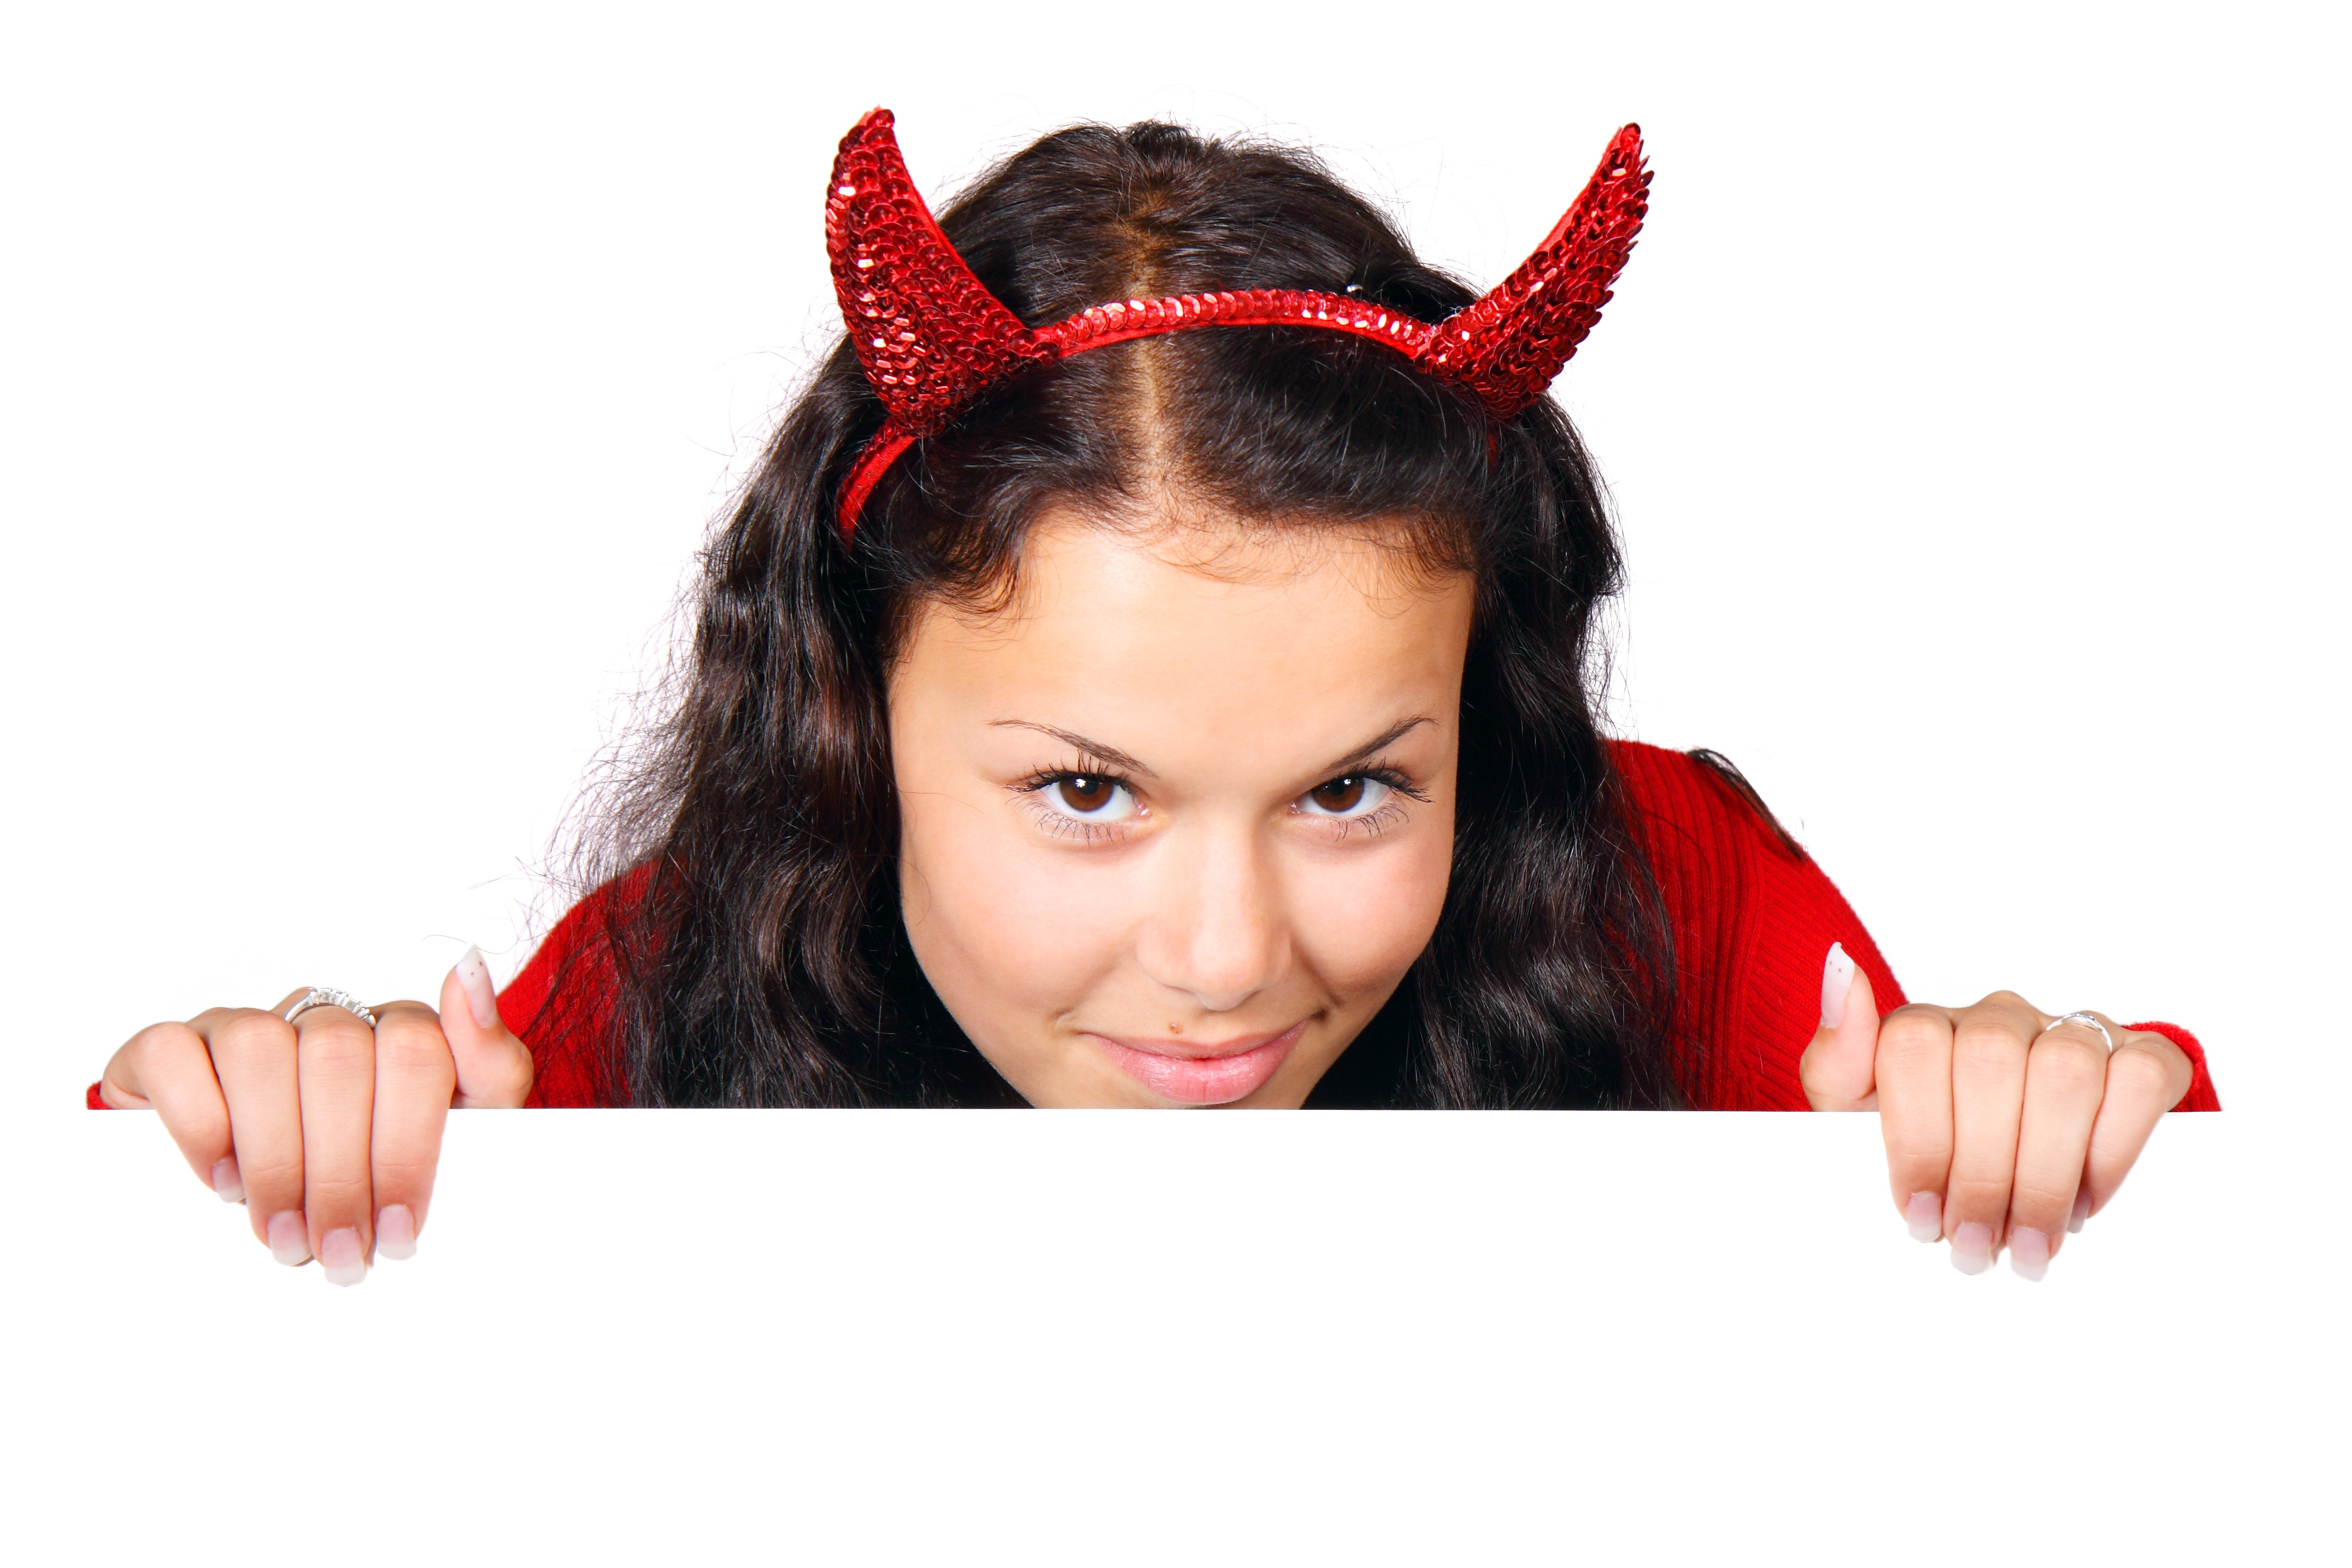
hand, board, girl, woman, hair, white, female, horn, young, finger, red, halloween, clothing, ear, hairstyle, smiling, mouth, face, nose, lovely, women, head, hell, pretty, organ, demon, devil, costume, hair accessory